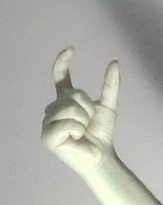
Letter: nun